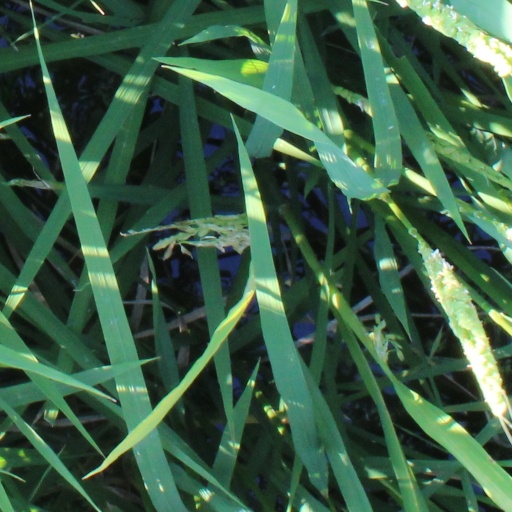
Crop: rice